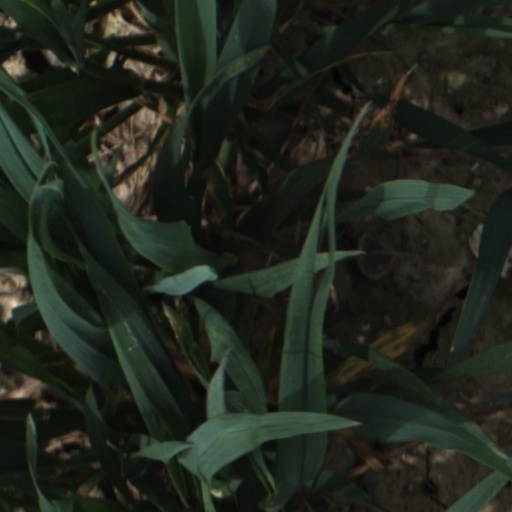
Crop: wheat